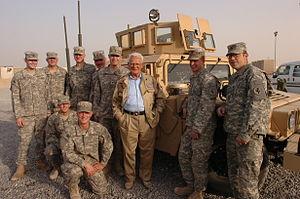
Donald Malarkey est un militaire américain. Parachutiste de la 101ᵉ division aéroportée, il est membre de la célèbre Easy Company avec laquelle il combat de la Normandie jusqu'en Autriche. De retour aux États-Unis, il travaille dans les affaires avant d'occuper la majeure partie de sa retraite à s'investir dans des actions aux profits des armées et de l'histoire de la Easy Company.